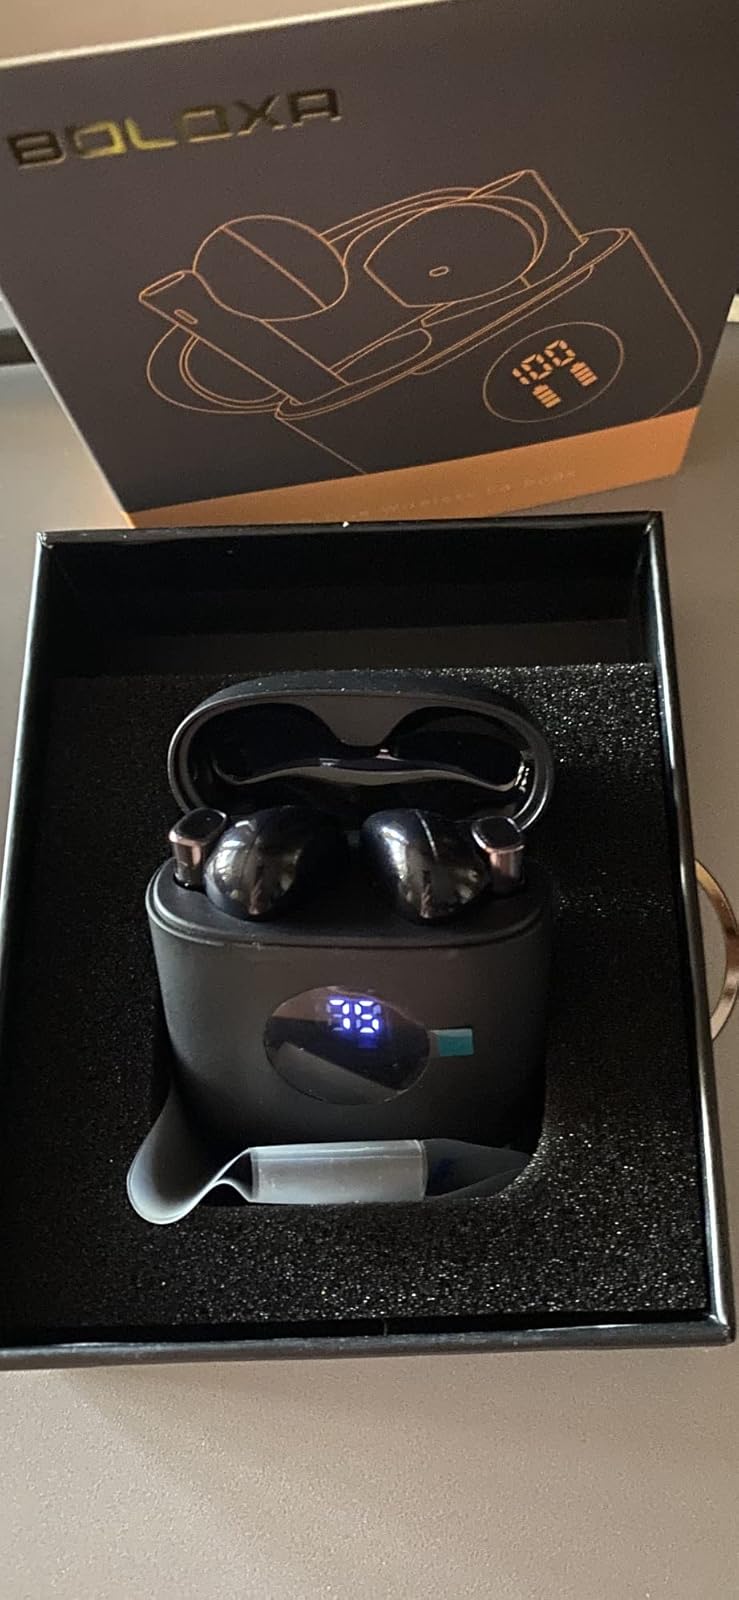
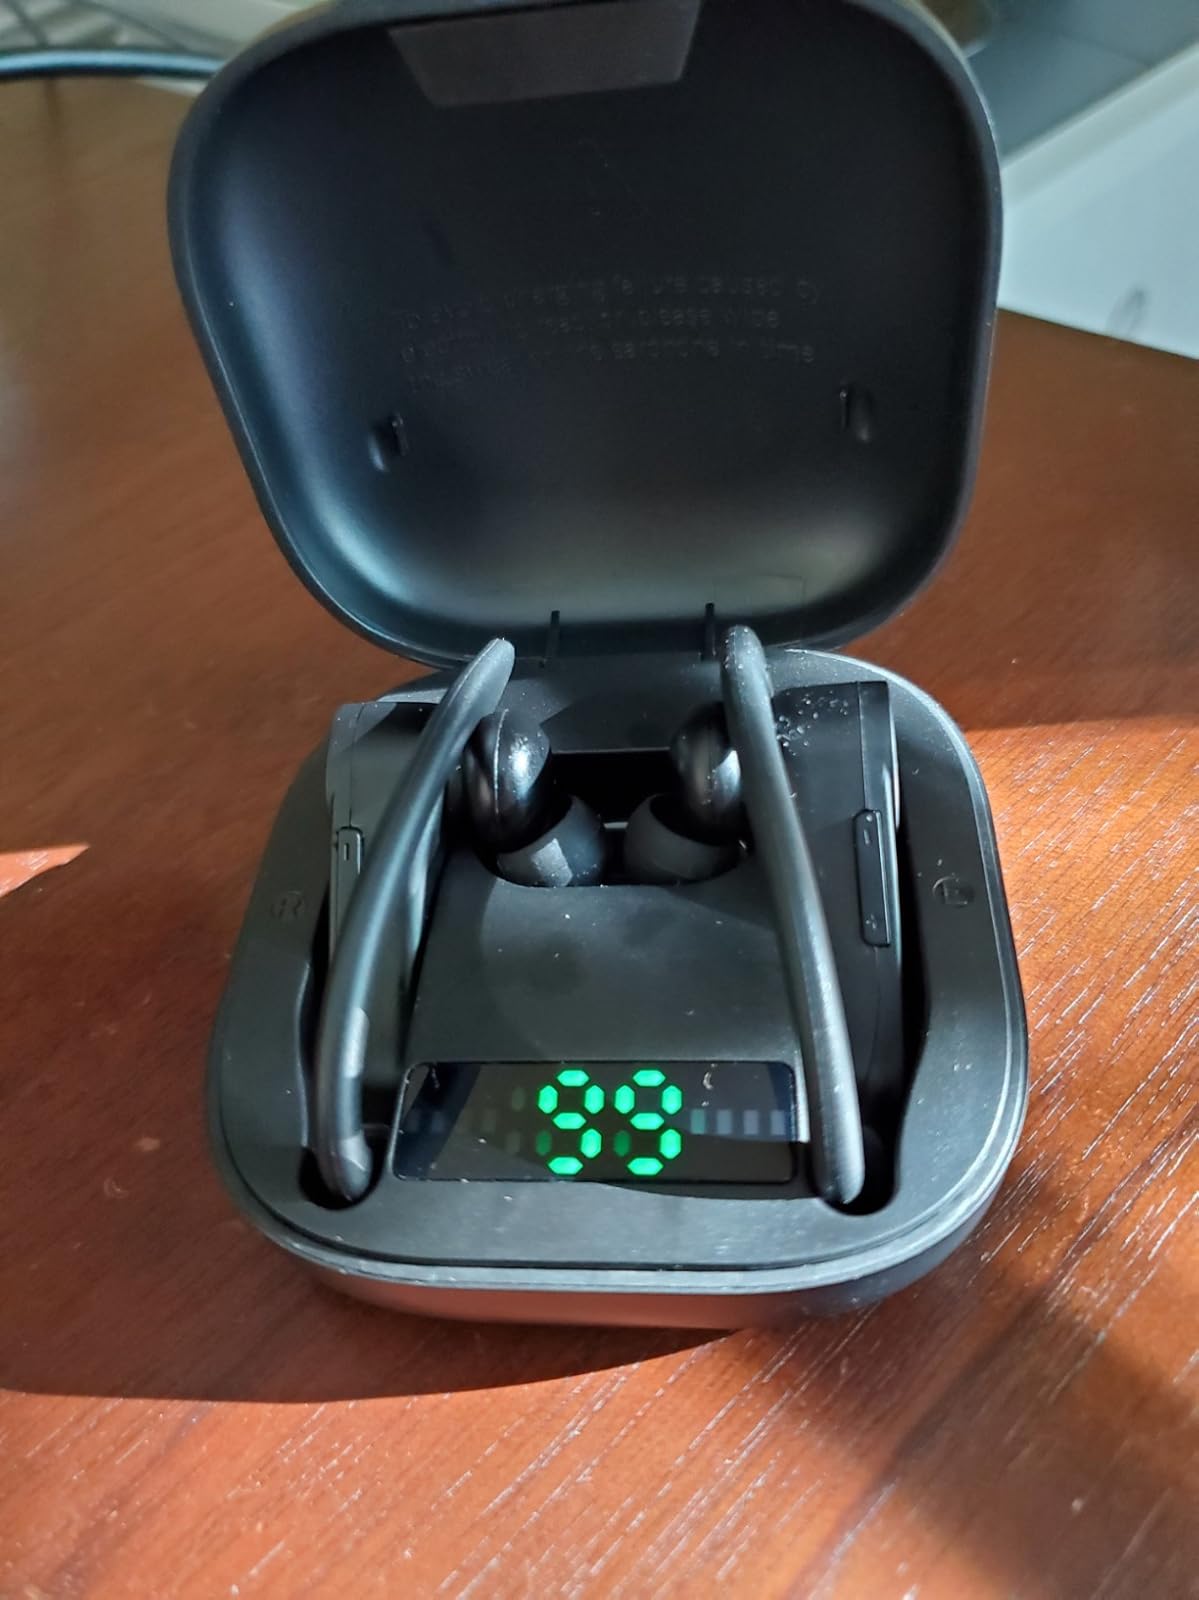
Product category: earbuds
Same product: no